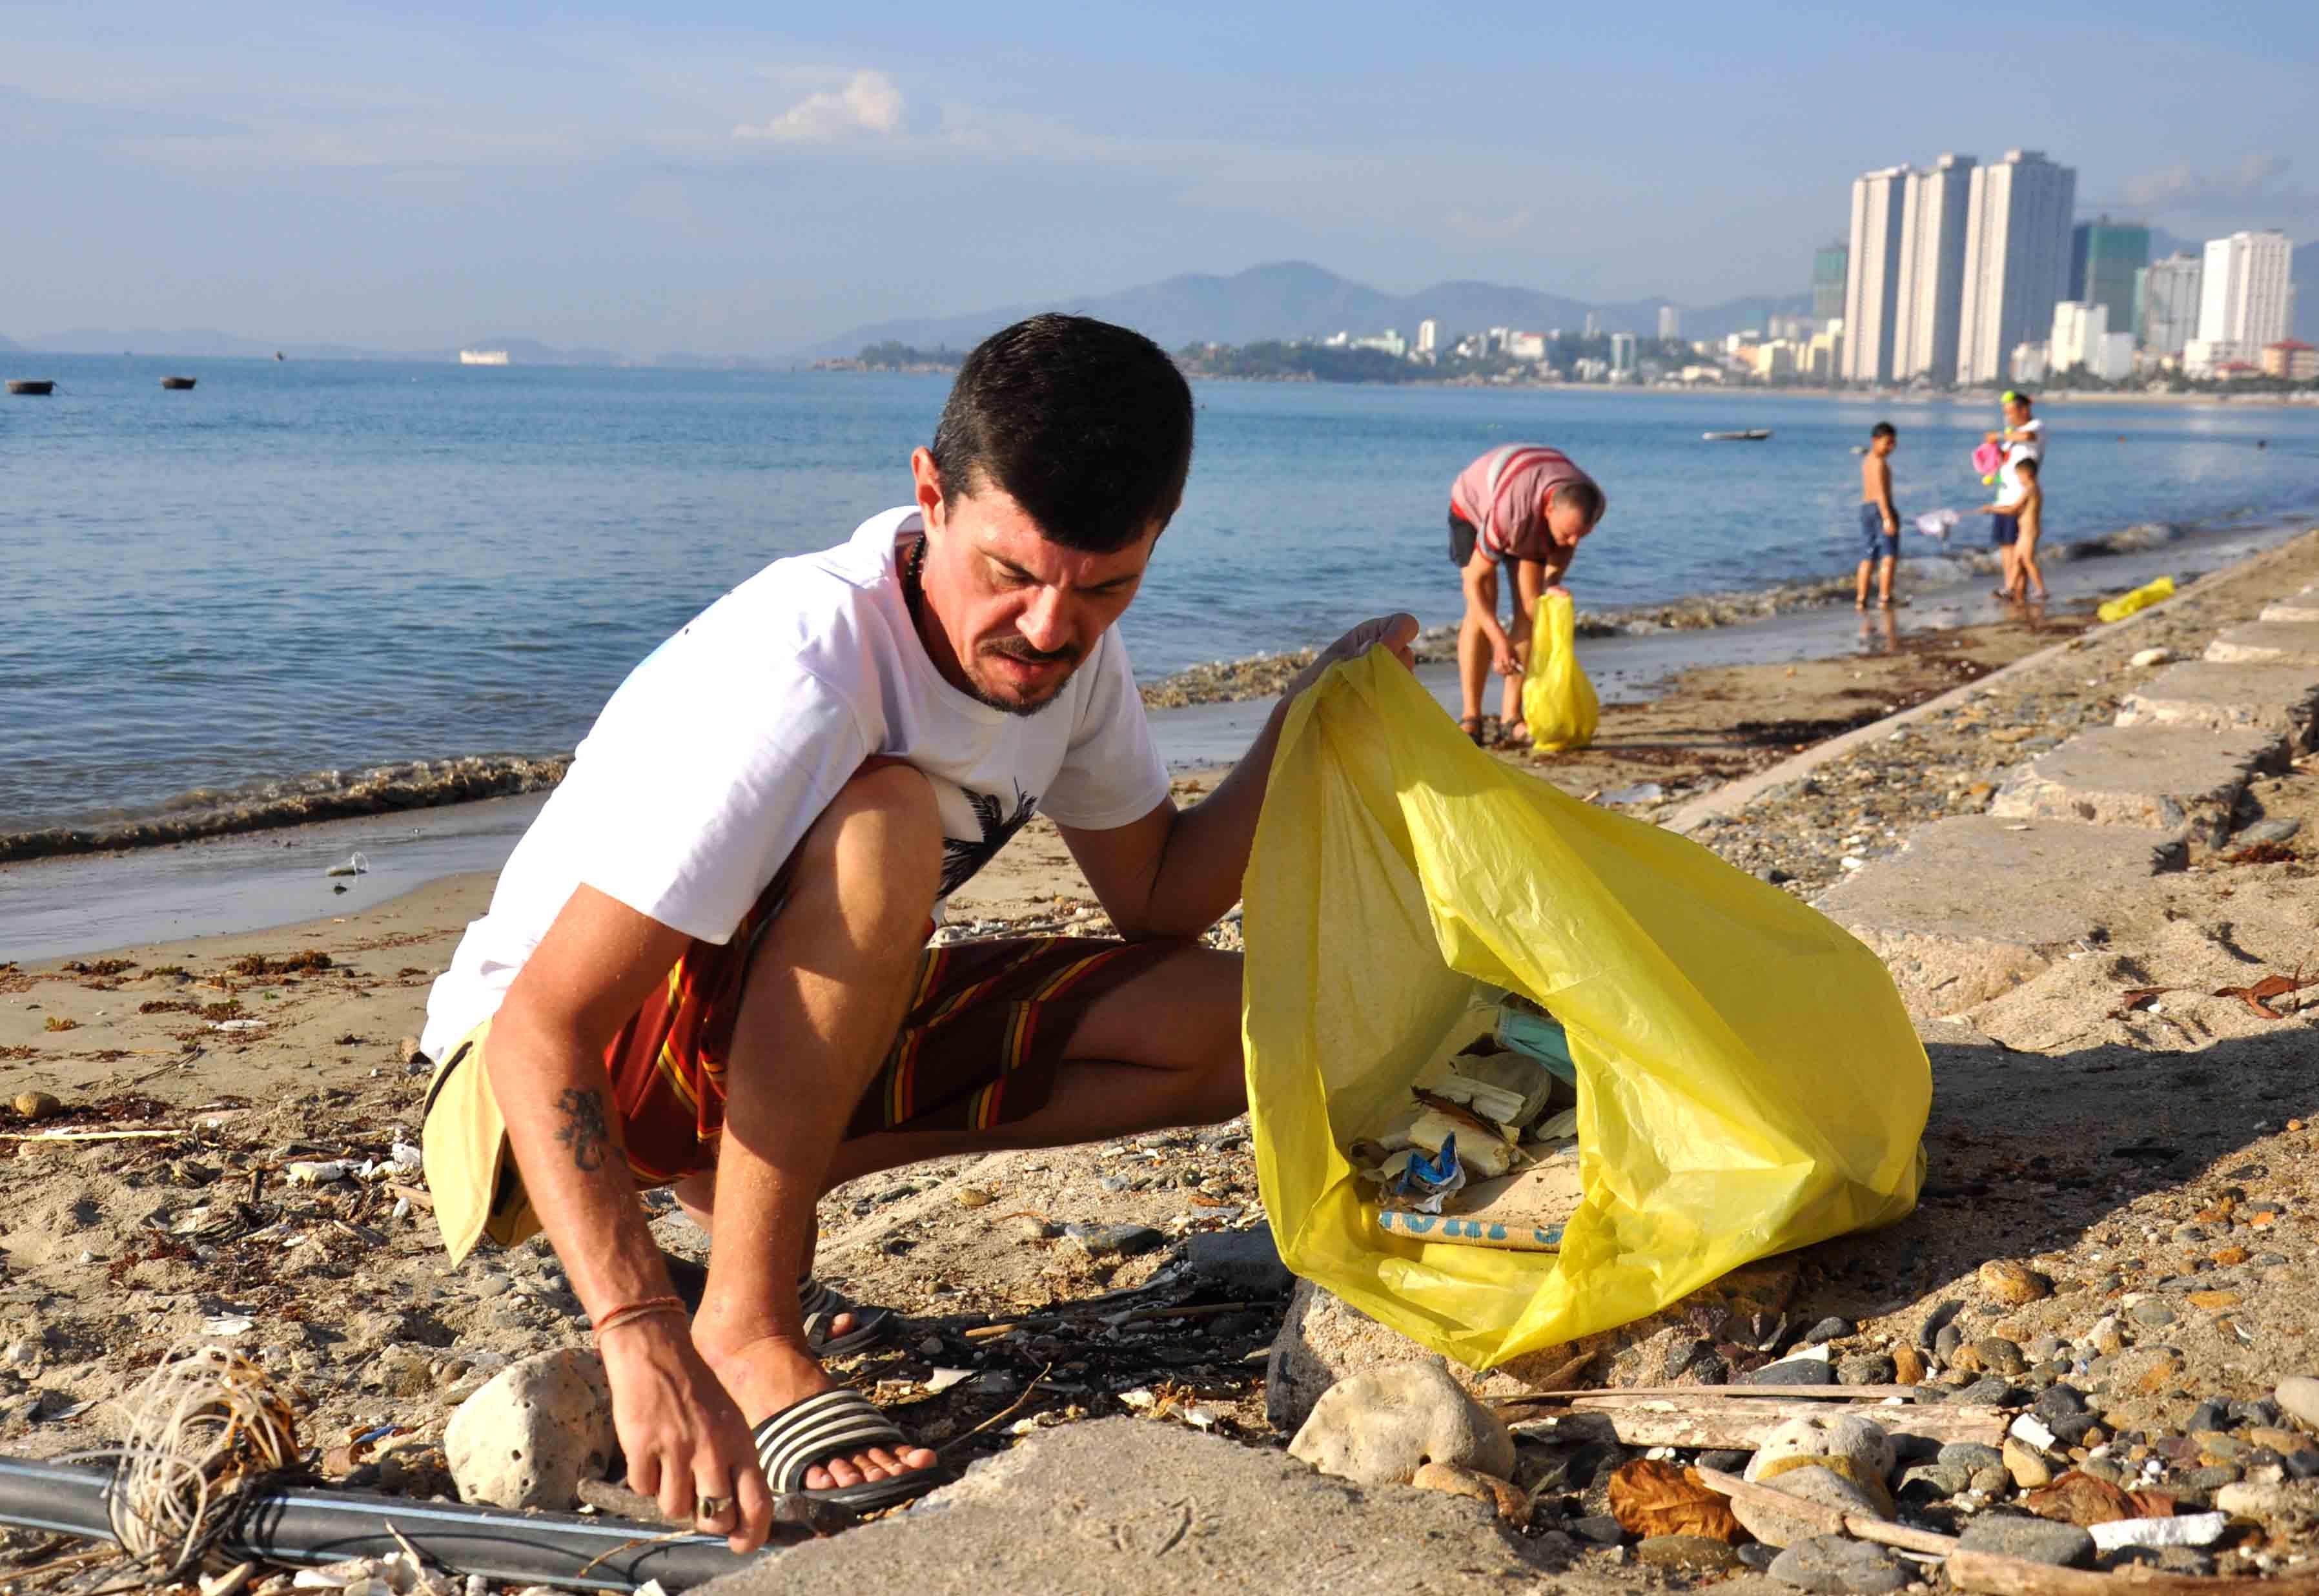
người đàn ông mặc áo thun trắng đang ngồi nhặt rác trên bãi biển